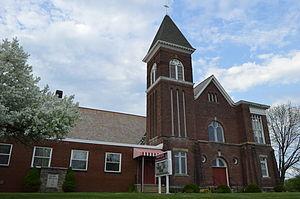
Fairview est un borough situé à l'est du comté de Butler, en Pennsylvanie, aux États-Unis. En 2010, il comptait une population de 198 habitants.